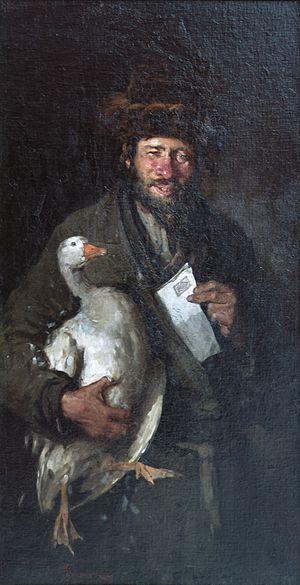
Oie domestique est un nom vernaculaire, ambigu en français, désignant des oiseaux palmipèdes domestiqués à partir d'au moins deux espèces d'oies sauvages : l'Oie cendrée, l'Oie cygnoïde et leurs hybrides qui sont fertiles. Le mâle de l'oie domestique est nommé jars. L'élevage des oies domestiques est en progression : ces volailles sont appréciées tant pour leur chair que pour la production de plumes. D'une manière plus marginale, les oies sont élevées pour fournir des œufs, et même pour faire du gardiennage et pour désherber les cultures.
L’histoire des Juifs en Roumanie ou le territoire qui lui correspond est plus que bimillénaire. Située aux confins de l’Empire romain d’Orient dont elle tire son nom, la Roumanie compte originellement quelques familles juives de culture grecque. Des familles séfarades s’y installent au xviᵉ siècle, venues de l’Empire ottoman voisin mais c’est surtout avec l’arrivée d’immigrants ashkénazes au xixᵉ siècle que la communauté juive devient significative, sous l’angle démographique comme économique ou culturel. Fortement éprouvés par divers massacres au cours de la Seconde Guerre mondiale, les Juifs quittent massivement la Roumanie après celle-ci, émigrant principalement dans l’État d’Israël.
Nicolae Grigorescu est considéré comme le plus grand peintre roumain. Il était membre de l'Académie roumaine.
L'allégation antisémite est une accusation délibérément fabriquée, présentée comme vraie, dans le seul but d'inciter à l'antisémitisme. Bien qu'elles aient été largement réfutées, les calomnies antisémites, font souvent partie d'une théorie plus vaste de complot juif. Selon l'historien et auteur Kenneth Stern :